South Dakota State Capitol

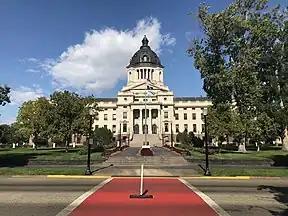
South Dakota State Capitol

The South Dakota State Capitol is the state capitol building of the U.S. state of South Dakota. Housing the South Dakota State Legislature, it is located in the state capital of Pierre at 500 East Capitol Avenue. The building houses the offices of most state officials, including the Governor of South Dakota.